Nolde Stiftung Seebüll

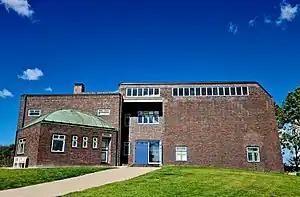
The Nolde Stiftung Seebüll museum

The Nolde Stiftung Seebüll, also known as Stiftung Seebüll Ada und Emil Nolde, in English, the Nolde Foundation Seebüll, or the Seebüll Ada and Emil Nolde Foundation, is a foundation established in 1956, who is the sponsor of an art museum in , in Schleswig-Holstein, dedicated to the life and works of the German painter Emil Nolde. The museum was opened in 1957, after Nolde's death, by the Seebüll Ada and Emil Nolde Foundation.